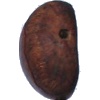
Label: Chestnut 1